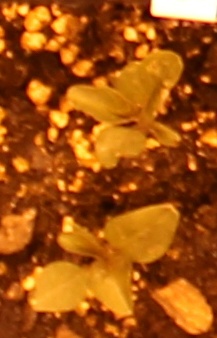
Label: Redroot Pigweed